Mashteuiatsh

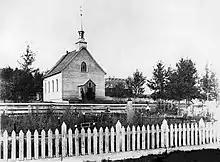
Church, Pointe-Bleue, 1892

The Mashteuiatsh Native Museum was built in 1977, and transmits the history and culture of the pekuakamiulnuatsh (Ilnus du lac-saint-Jean). It is possible to find knowledge on the Ilnuatsh, but also on the other First Nations of Quebec and America. In addition to its permanent exhibition, the Native American Museum offers three temporary exhibitions, as well as a visit to the Nutshimitsh outdoor garden (in the forest), artistic creation workshops and a boutique area. These activities are also available in the form of a guided tour, made by members of the community.